Wildlife of Egypt

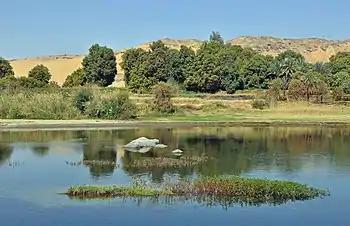
Vegetation beside the Nile near Aswan

The wildlife of Egypt is composed of the flora and fauna of this country in northeastern Africa and southwestern Asia, and is substantial and varied. Apart from the fertile Nile Valley, which bisects the country from south to north, the majority of Egypt's landscape is desert, with a few scattered oases. It has long coastlines on the Mediterranean Sea, the Gulf of Suez, the Gulf of Aqaba and the Red Sea. Each geographic region has a diversity of plants and animals each adapted to its own particular habitat.